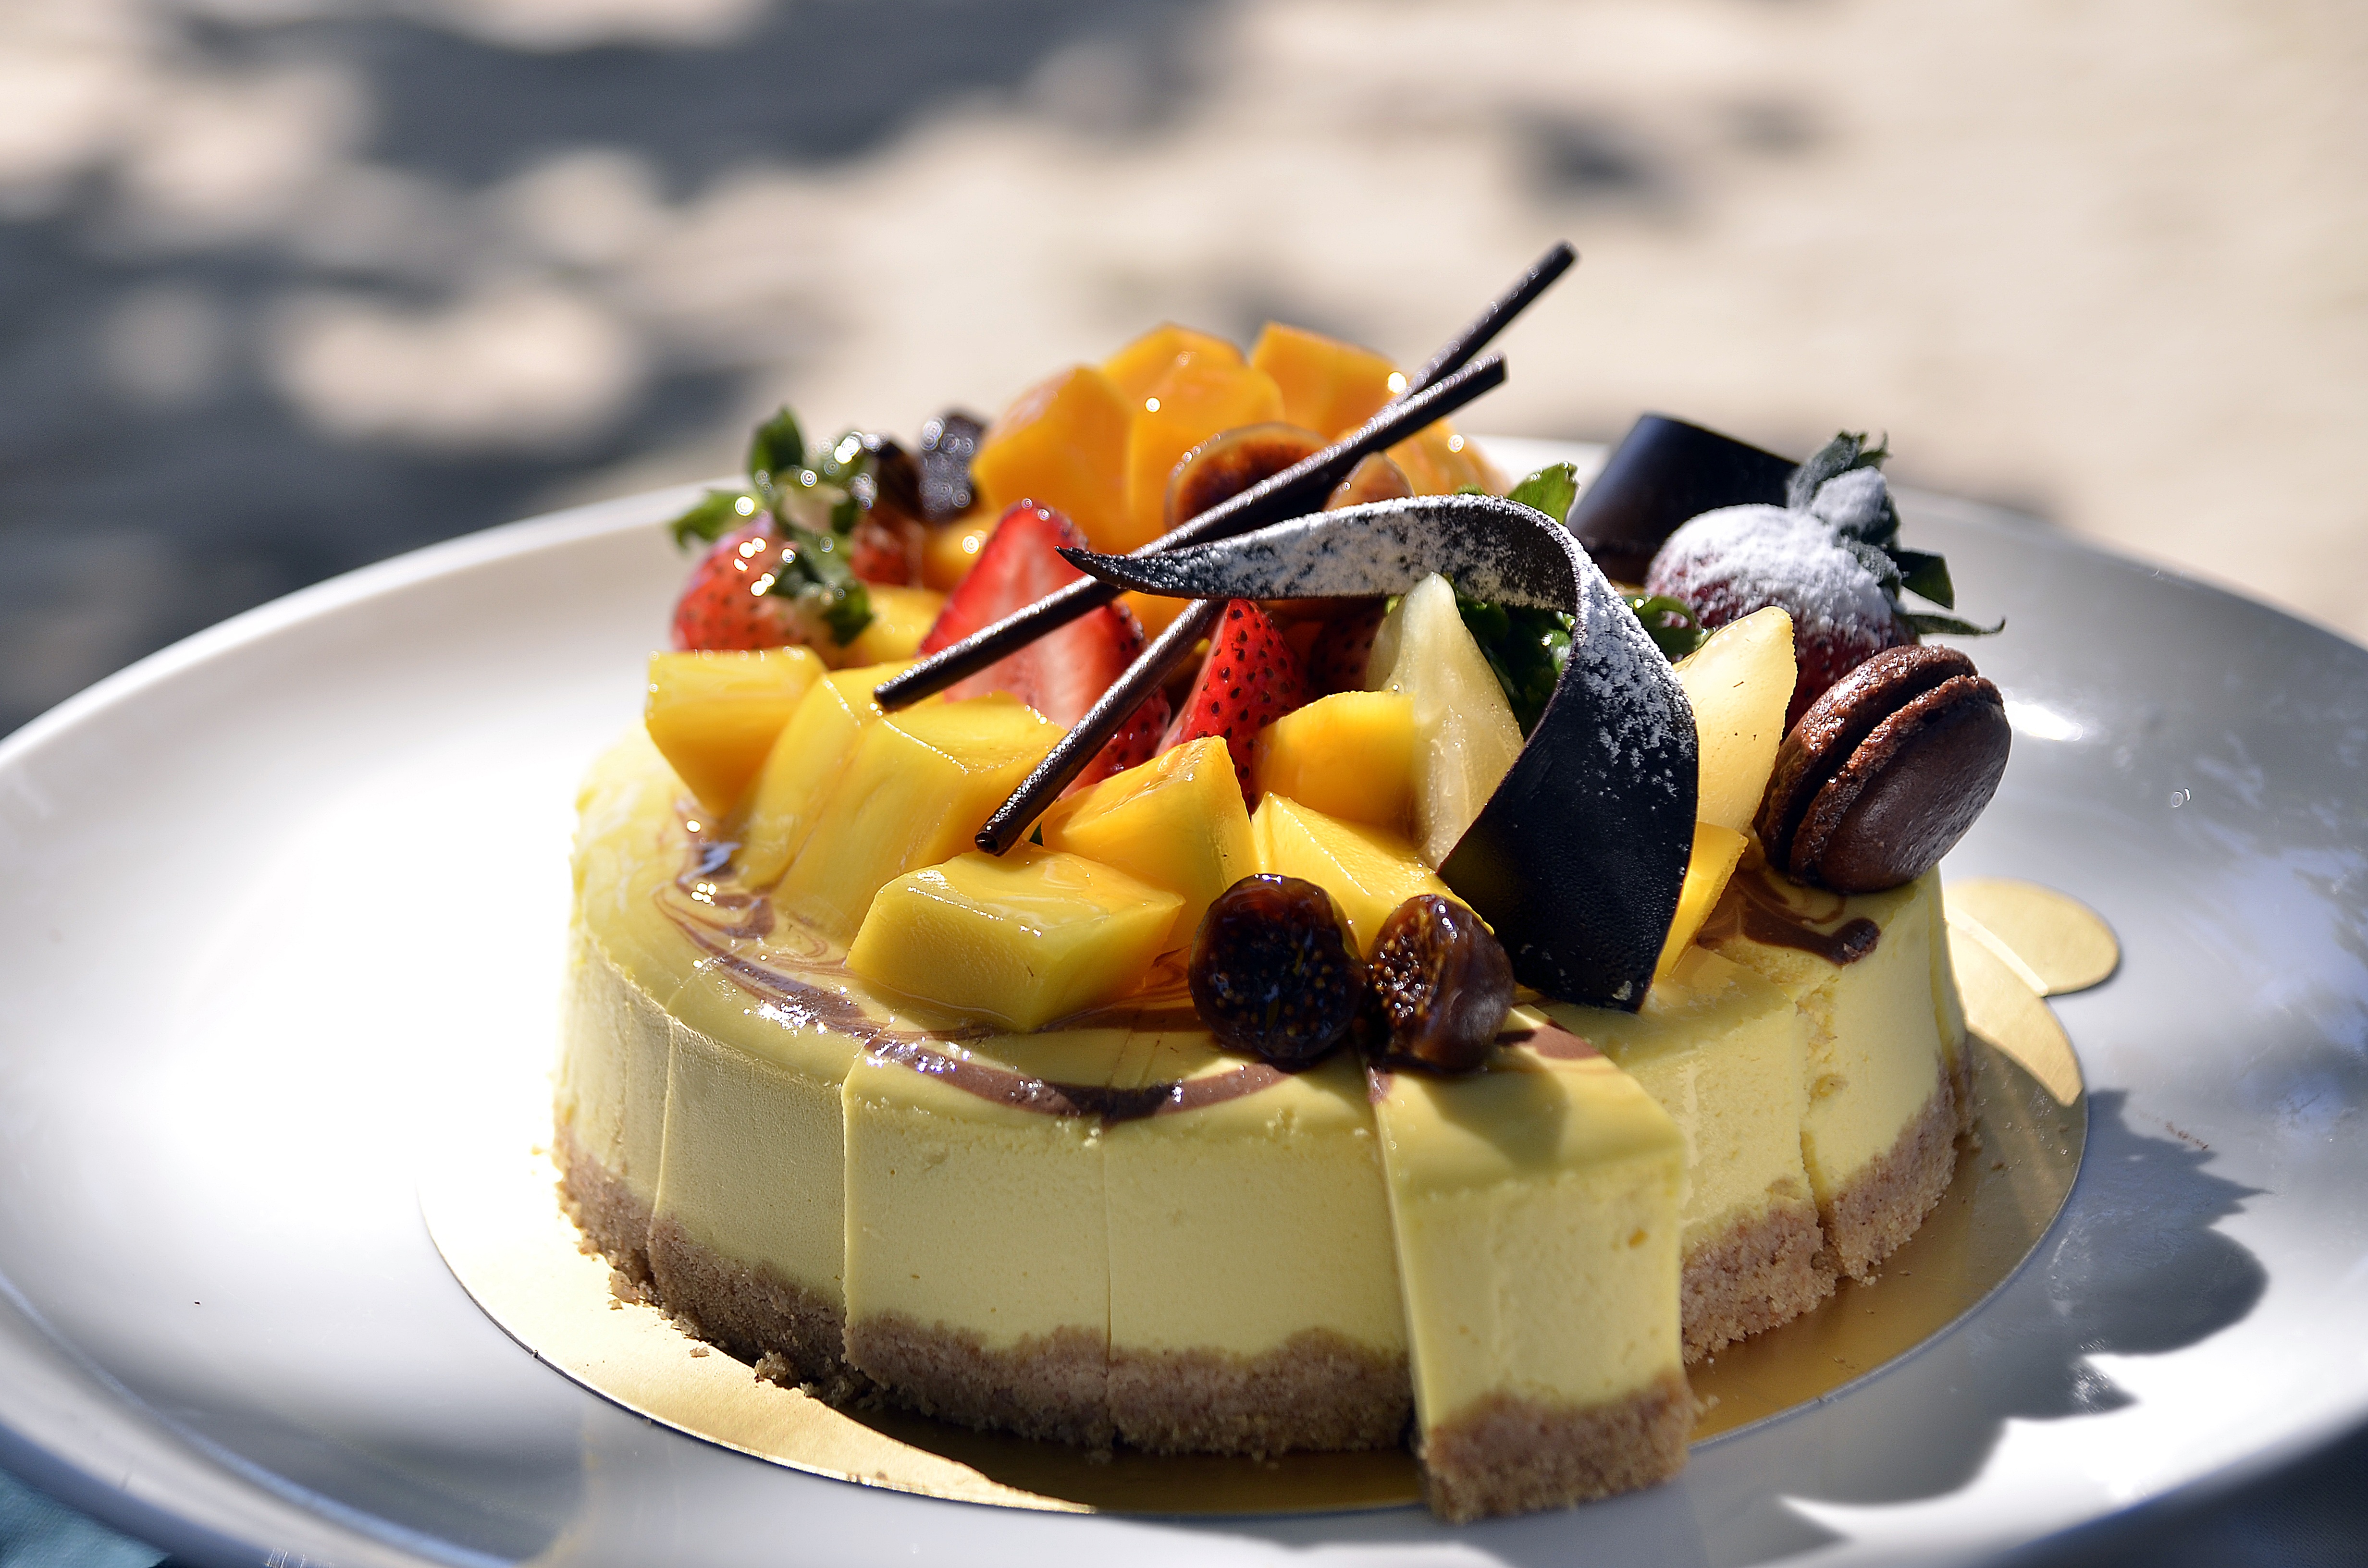
fruit, sweet, restaurant, decoration, dish, food, produce, fresh, chocolate, gourmet, macaroon, dessert, cream, cake, pastry, pineapple, strawberry, cheese, peach, baker, sweetness, patisserie, confectionery, cheesecake, flavor, torte, garnished, confections